Flight test

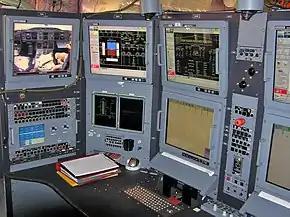
Flight test engineer's workstation aboard an Airbus A380 prototype

The make-up of the Flight Test Team will vary with the organization and complexity of the flight test program, however, there are some key players who are generally part of all flight test organizations. The leader of a flight test team is usually a flight test engineer (FTE) or possibly an experimental test pilot. Other FTEs or pilots could also be involved. Other team members would be the Flight Test Instrumentation Engineer, Instrumentation System Technicians, the aircraft maintenance department (mechanics, electrical techs, avionics technicians, etc.), Quality/Product Assurance Inspectors, the ground-based computing/data center personnel, plus logistics and administrative support. Engineers from various other disciplines would support the testing of their particular systems and analyze the data acquired for their specialty area.